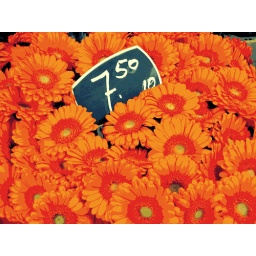
Taken at a flower market in Amsterdam